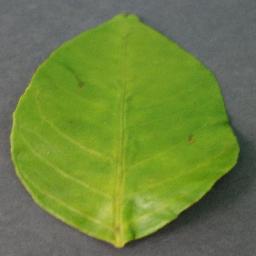
Label: Orange___Haunglongbing_(Citrus_greening)